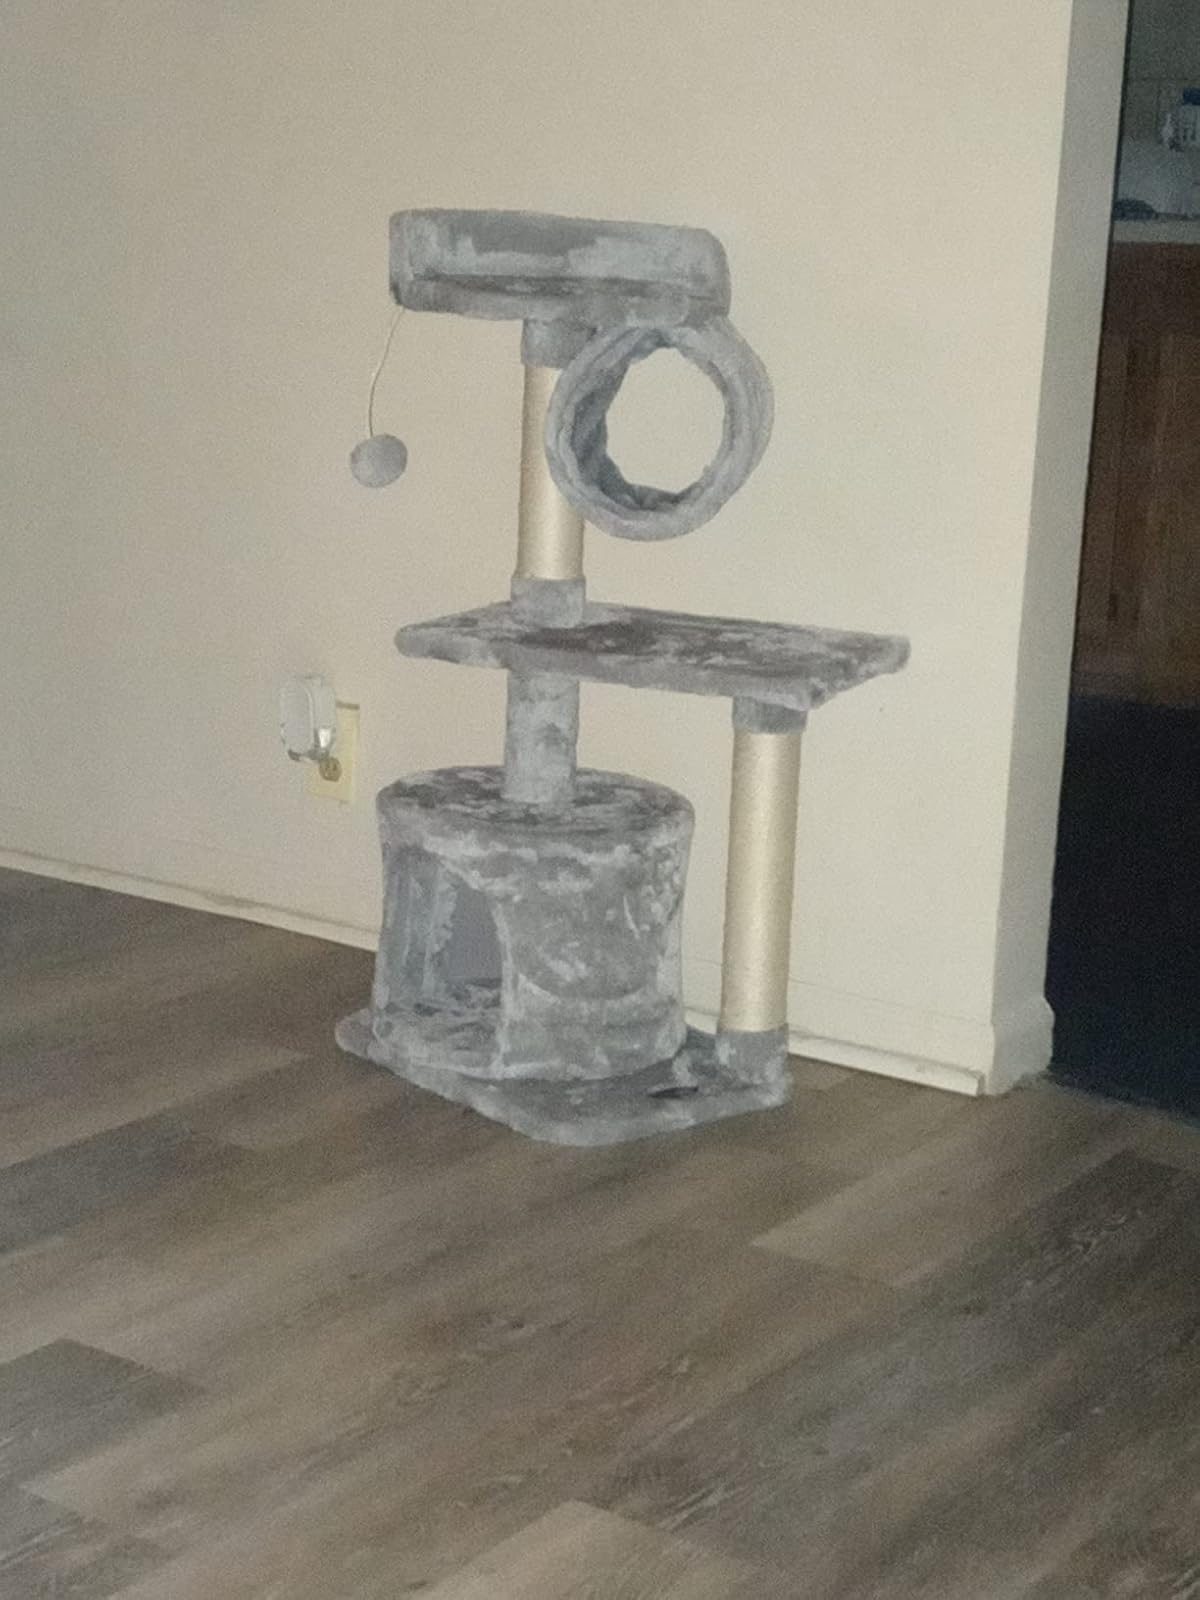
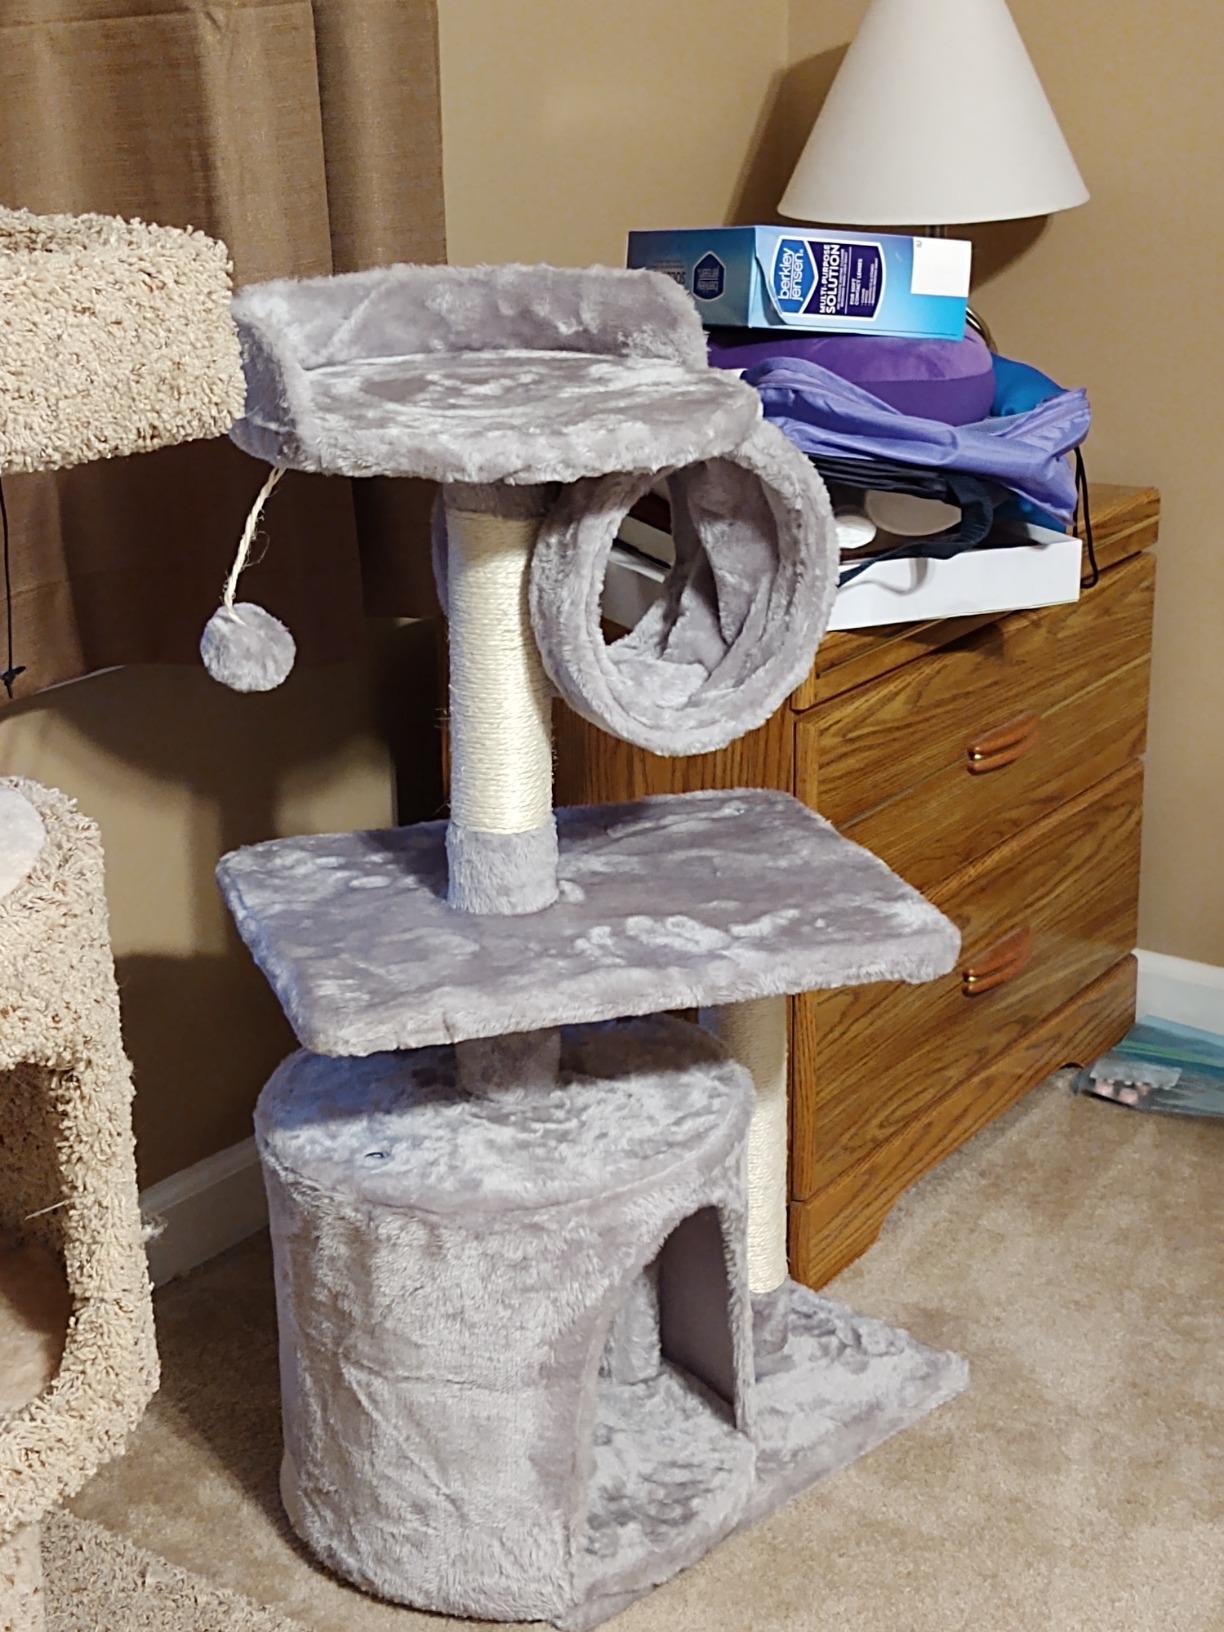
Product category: items_cat tree
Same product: yes